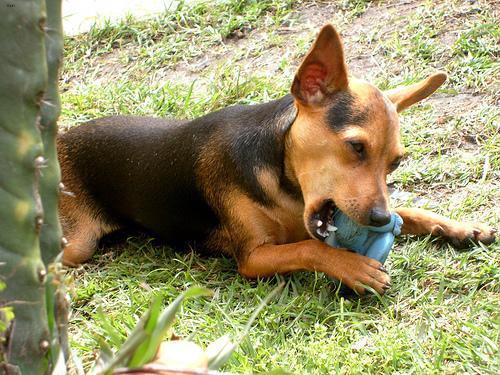
miniature pinscher